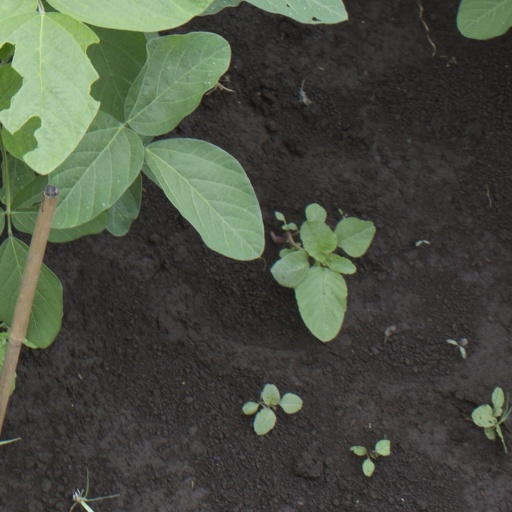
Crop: soybean